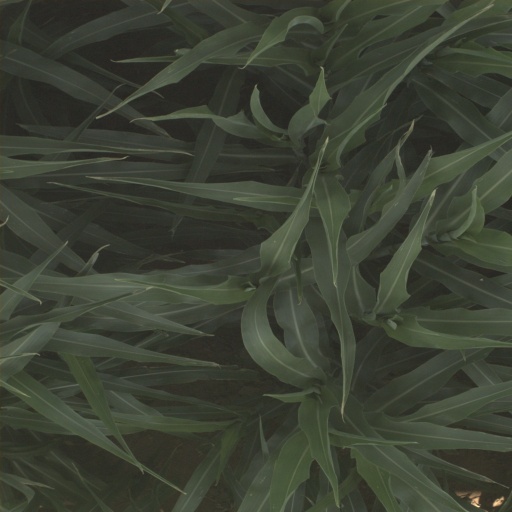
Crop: sorghum